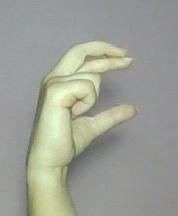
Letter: thal